Elkader Opera House

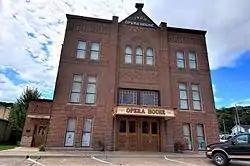

The Elkader Opera House is a historic building located in Elkader, Iowa, United States. The building was individually listed on the National Register of Historic Places in 1976. In 2012 it was included as a contributing property in the Elkader Downtown Historic District.